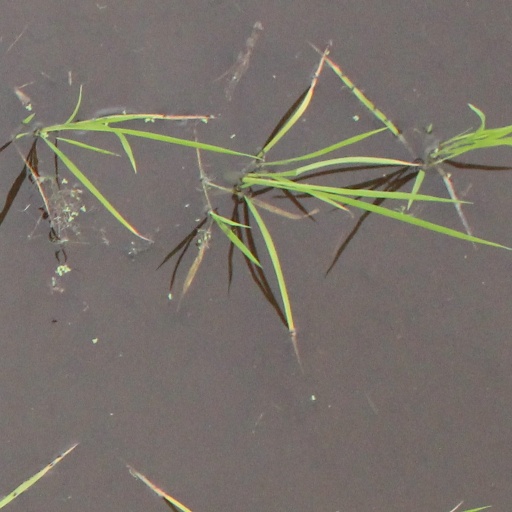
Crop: rice